Simon the Sorcerer: Who'd Even Want Contact

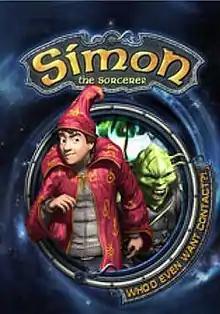
English cover art

Simon the Sorcerer: Who'd Even Want Contact?!, also known as Simon the Sorcerer 5, is an adventure game developed by Silver Style Entertainment. It was released in 2009 Microsoft Windows. The game is no longer available to download as the company who published went into insolvency.